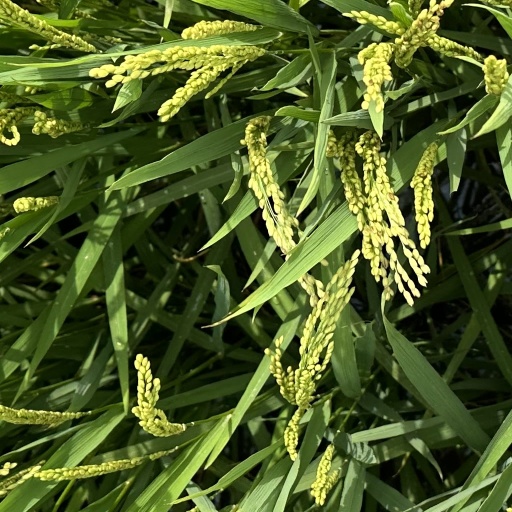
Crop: rice